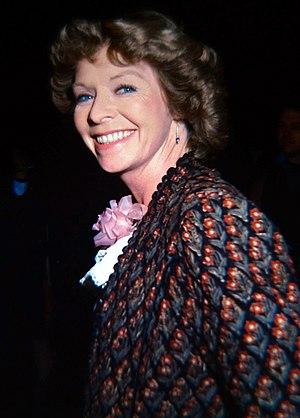
Cette liste comprend une partie des élèves diplômés de la Royal Academy of Dramatic Art.
Susannah York, née à Londres le 9 janvier 1939 à Chelsea et morte le 15 janvier 2011, à l'âge de 72 ans à Londres des suites d'un cancer de la moelle osseuse, est une actrice anglaise.